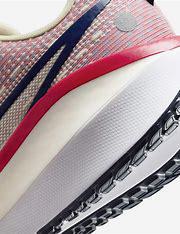
Brand: Nike
Model: Vomero 17